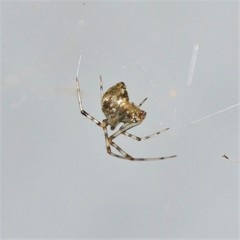
Species: Parasteatoda_tepidariorum